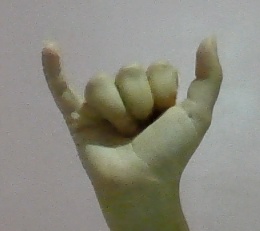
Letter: ya